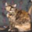
Label: cat